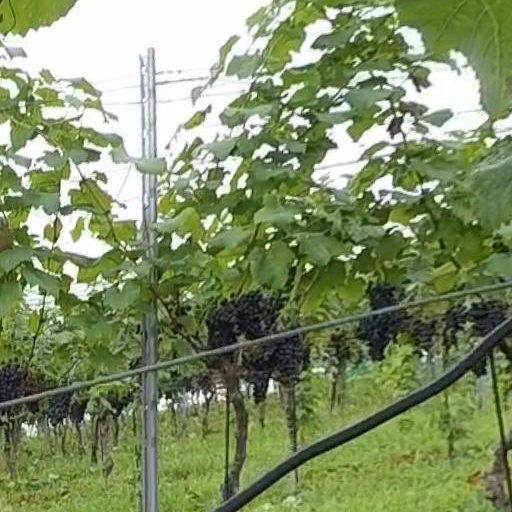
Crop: grape